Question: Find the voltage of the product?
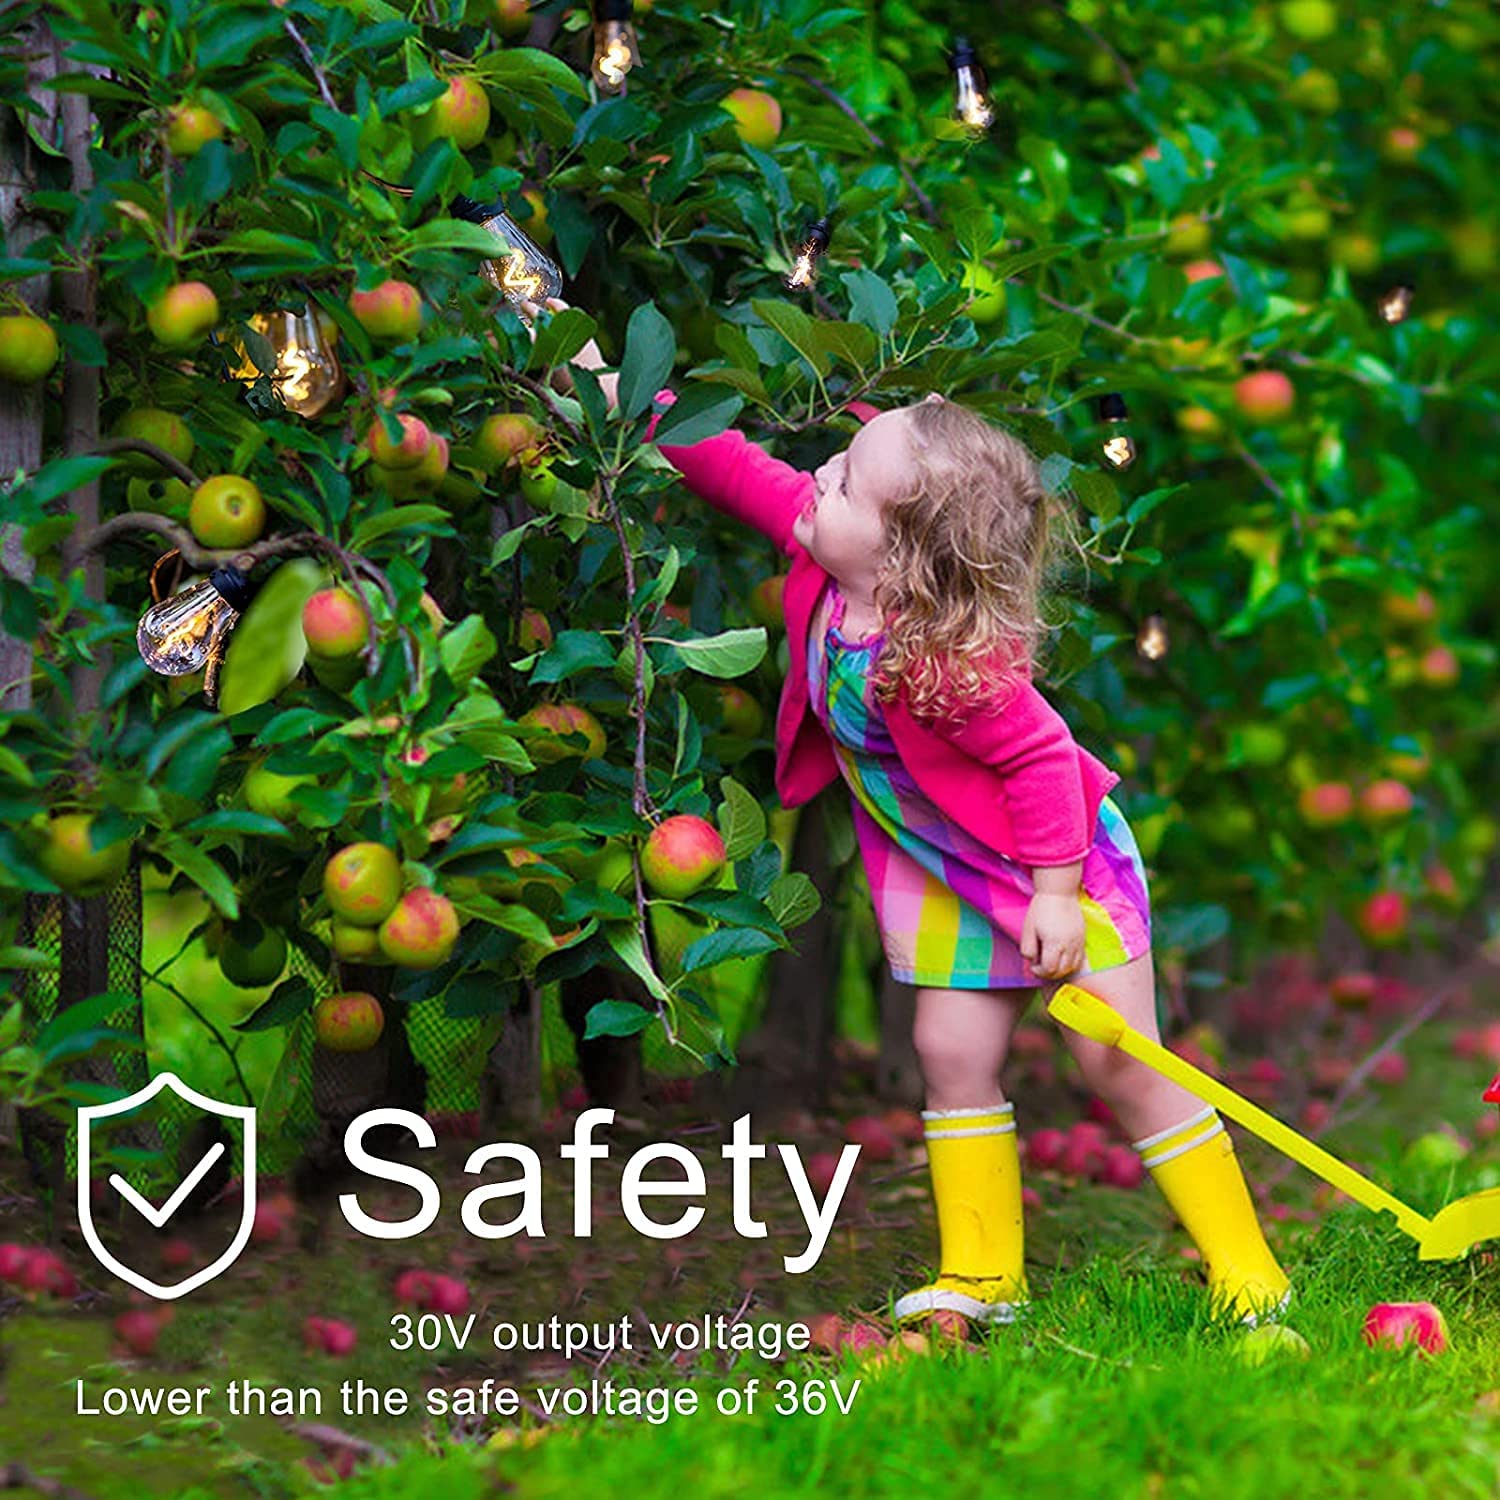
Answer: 36.0 volt